Dishna, Egypt

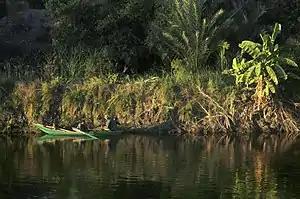
Dishna, Egypt panorama

Dishna (from ) is a settlement west of Qena situated on the north bank of the river Nile in Qena Governorate, Egypt.